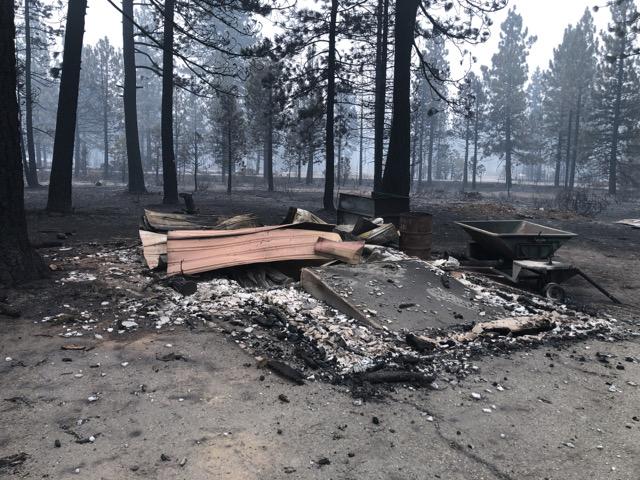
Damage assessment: destroyed